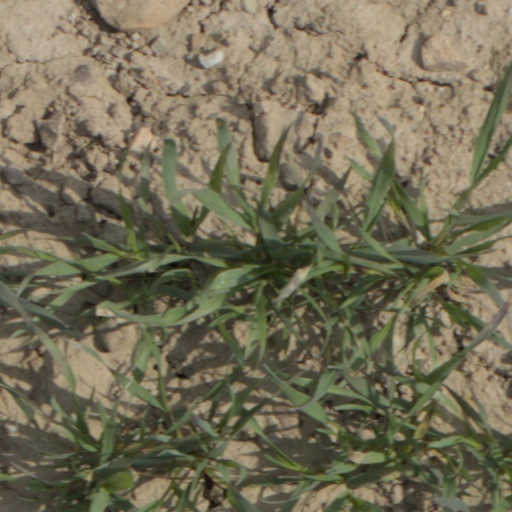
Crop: wheat